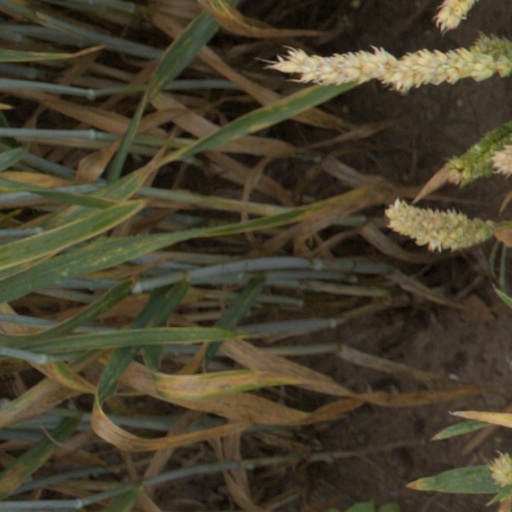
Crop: wheat